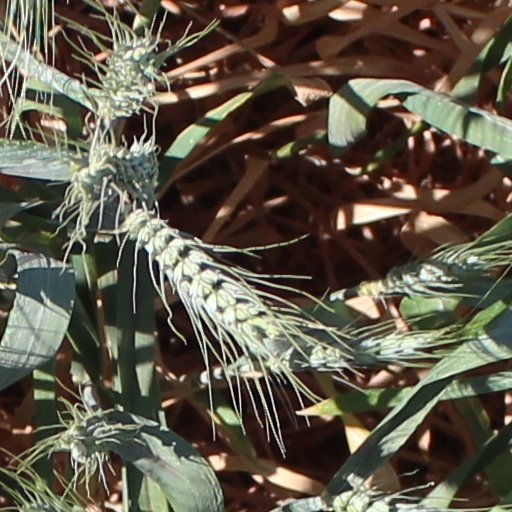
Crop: wheat